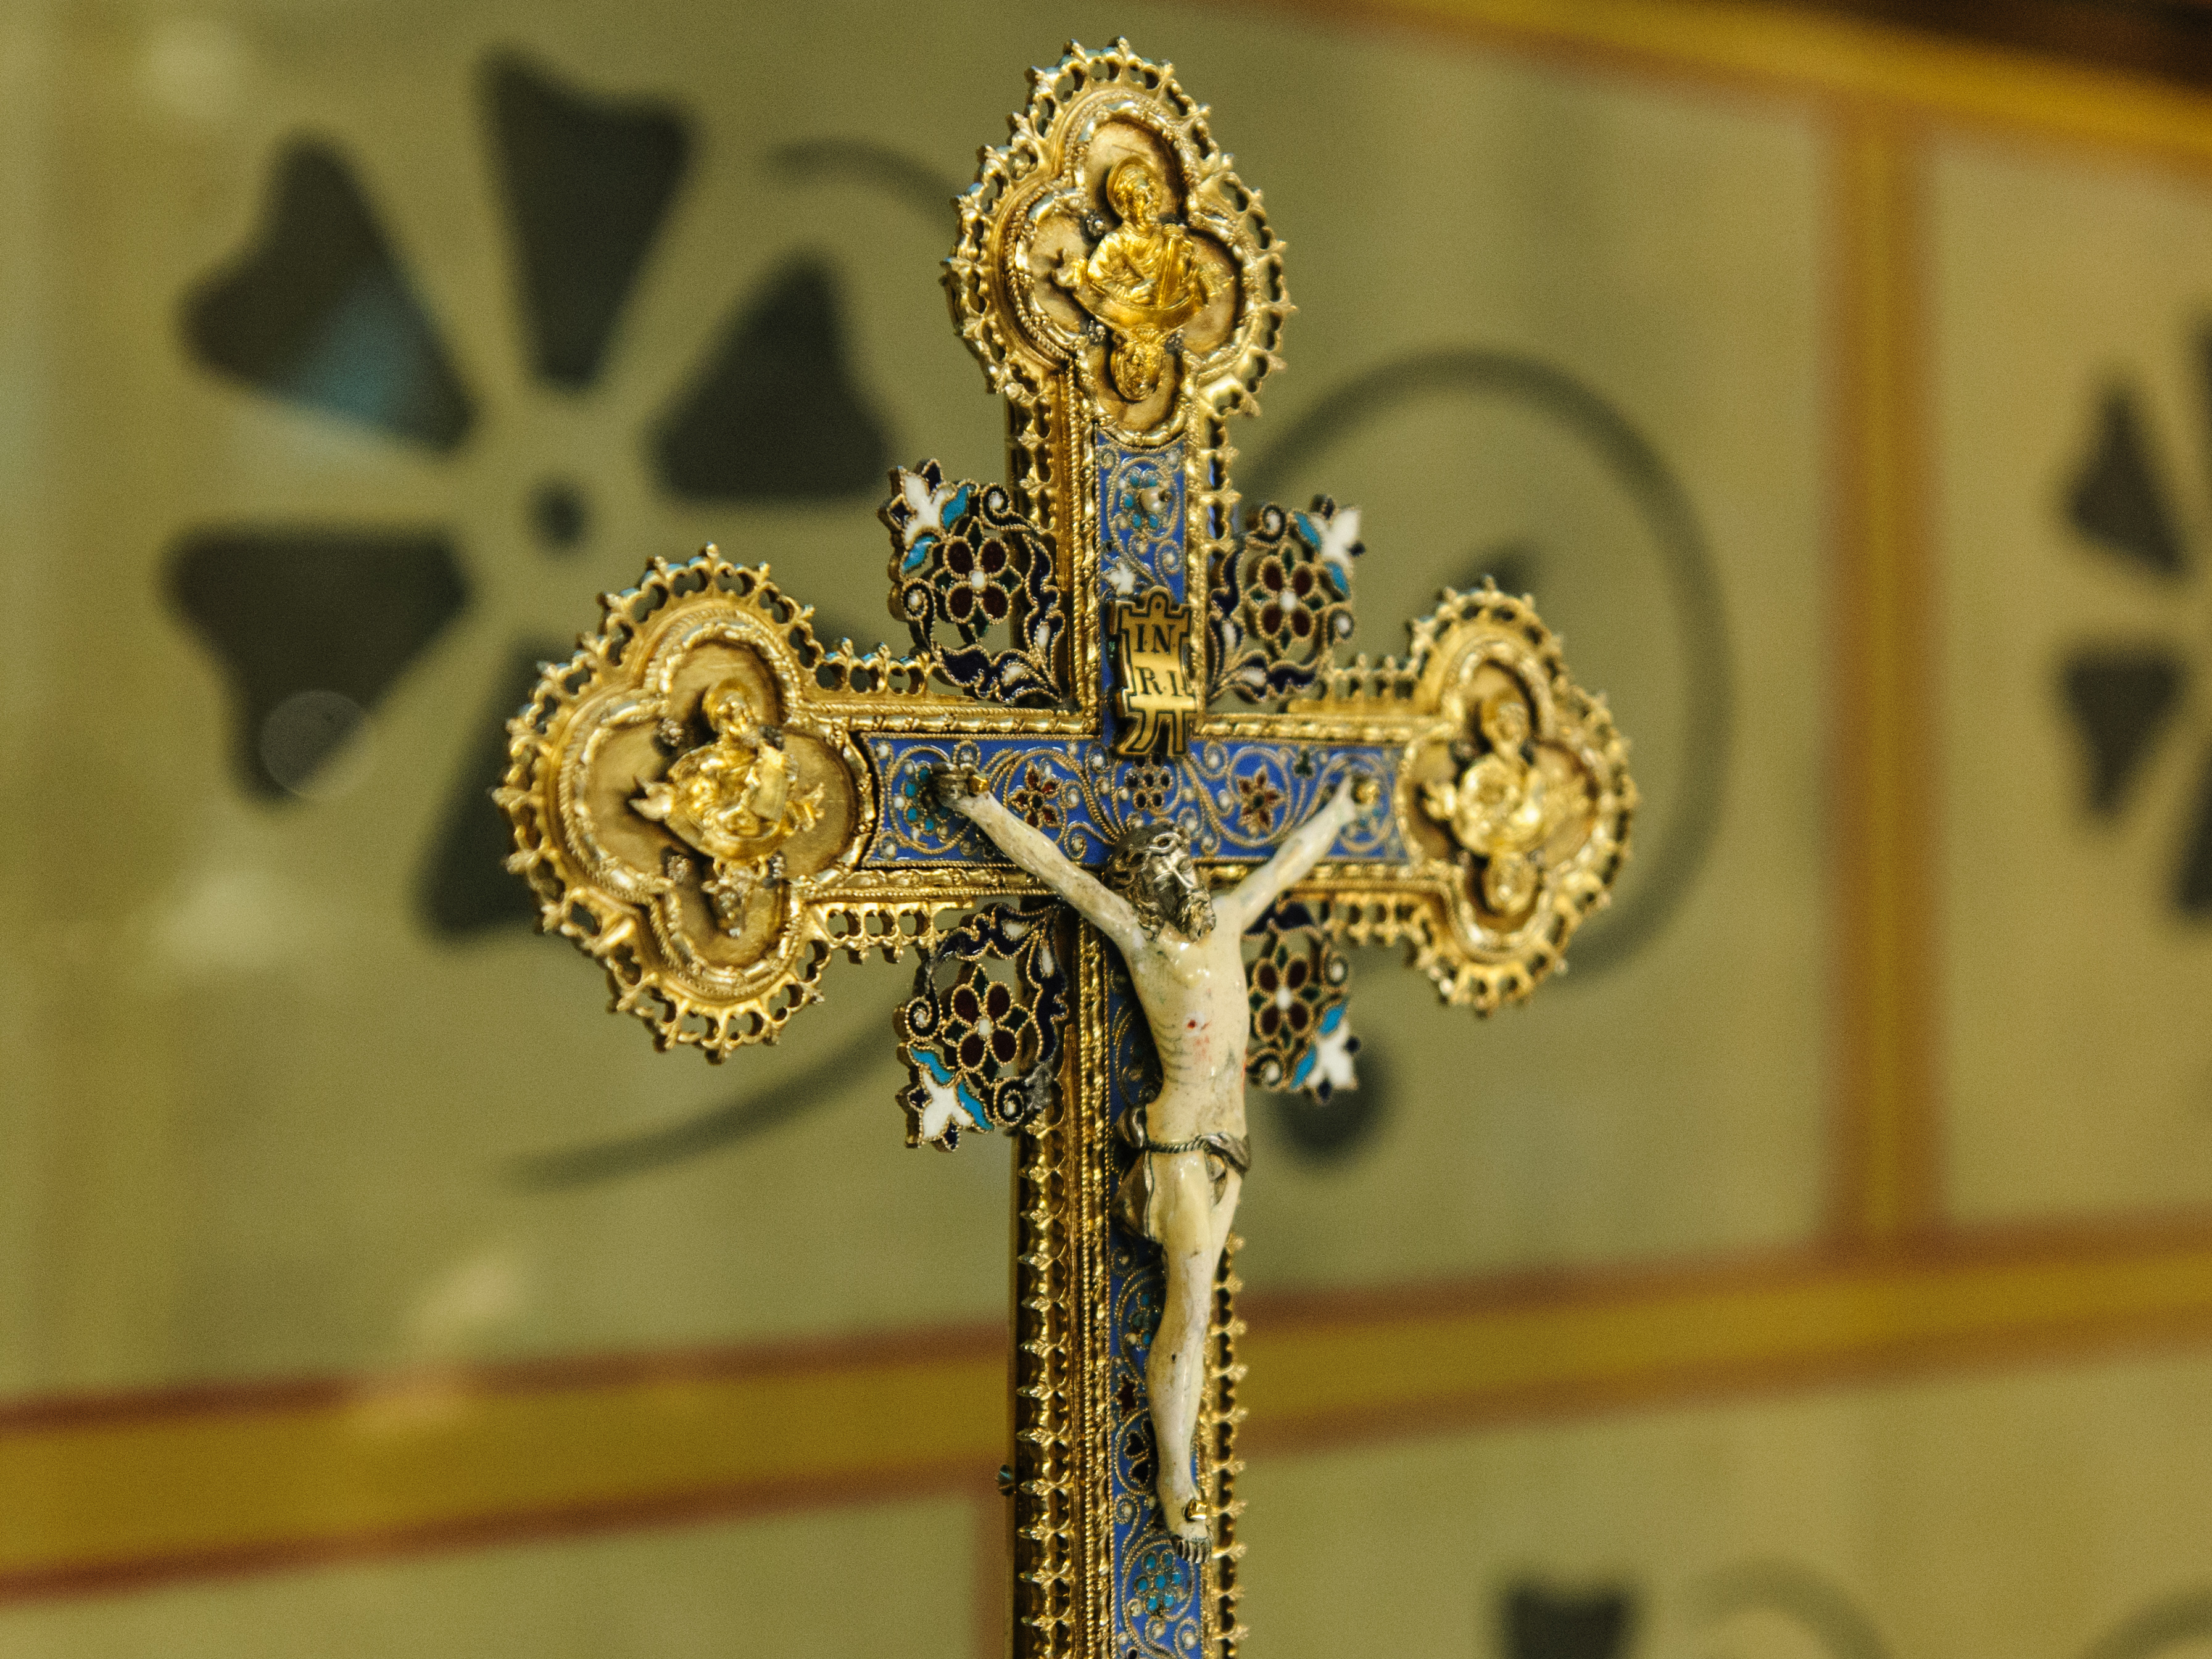
symbol, nikon, cross, budapest, crucifix, d300